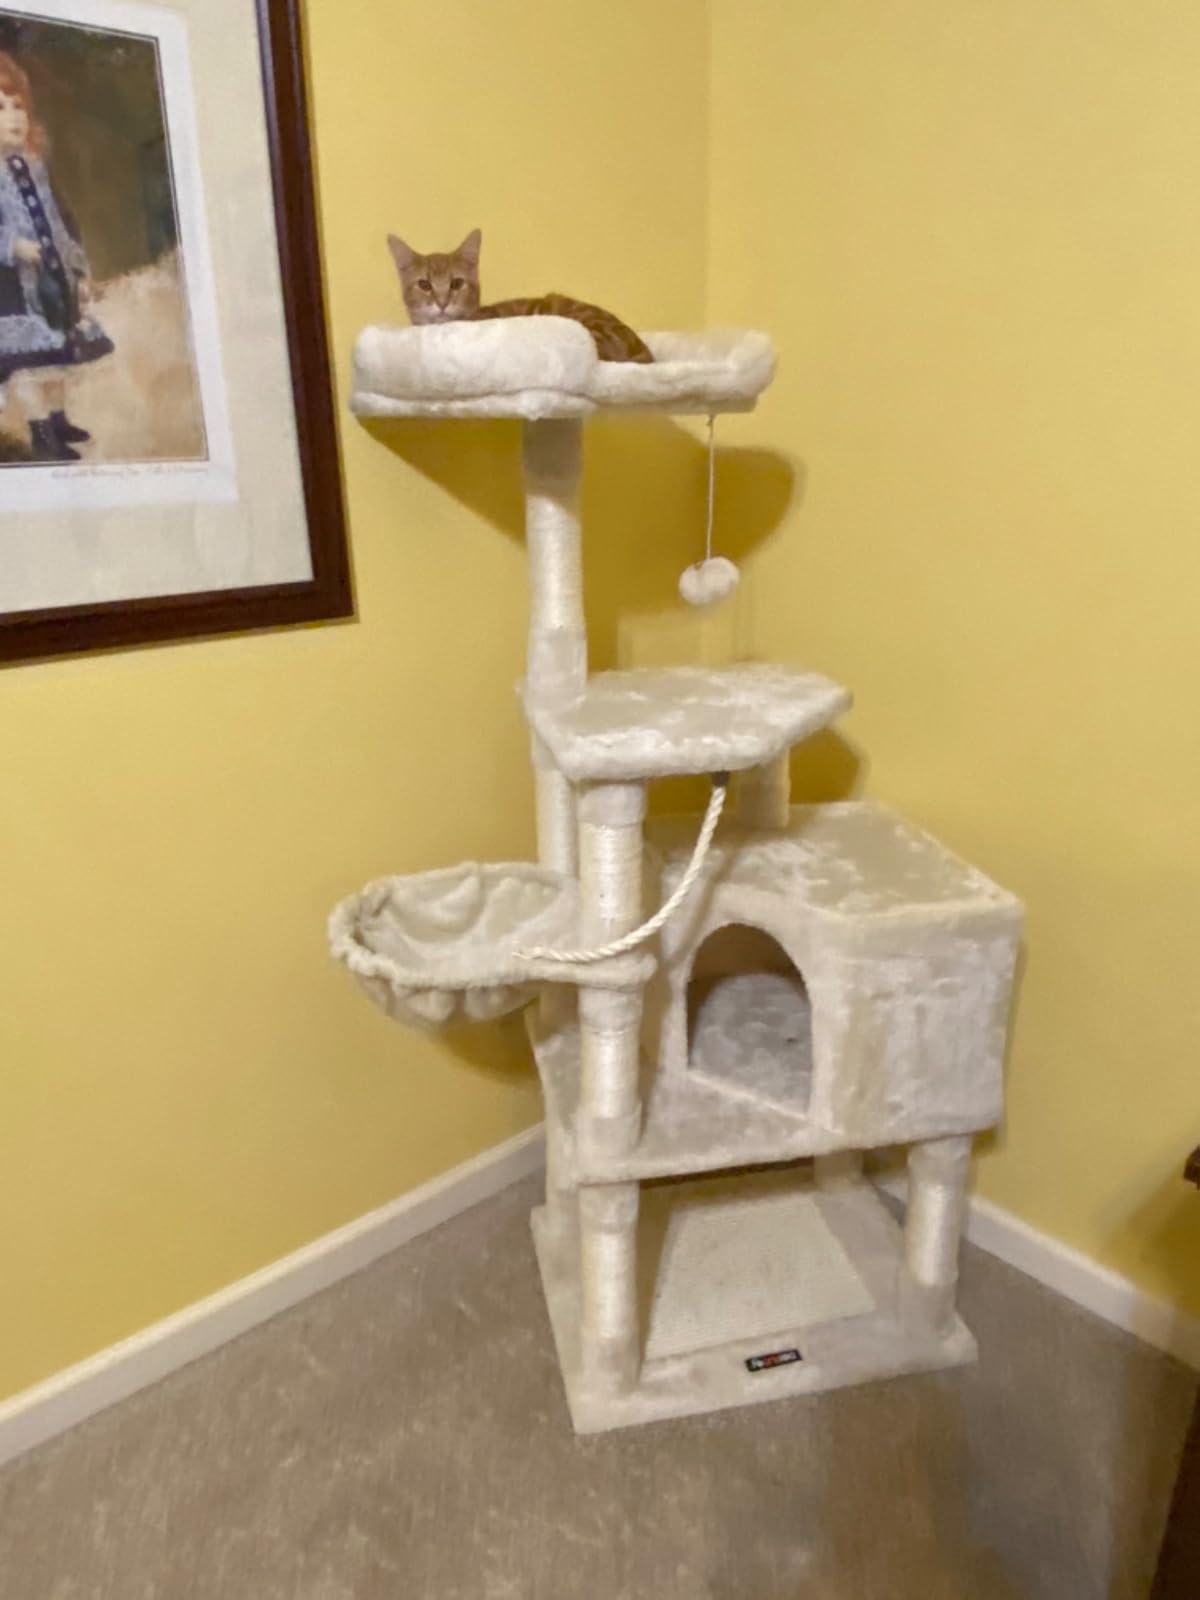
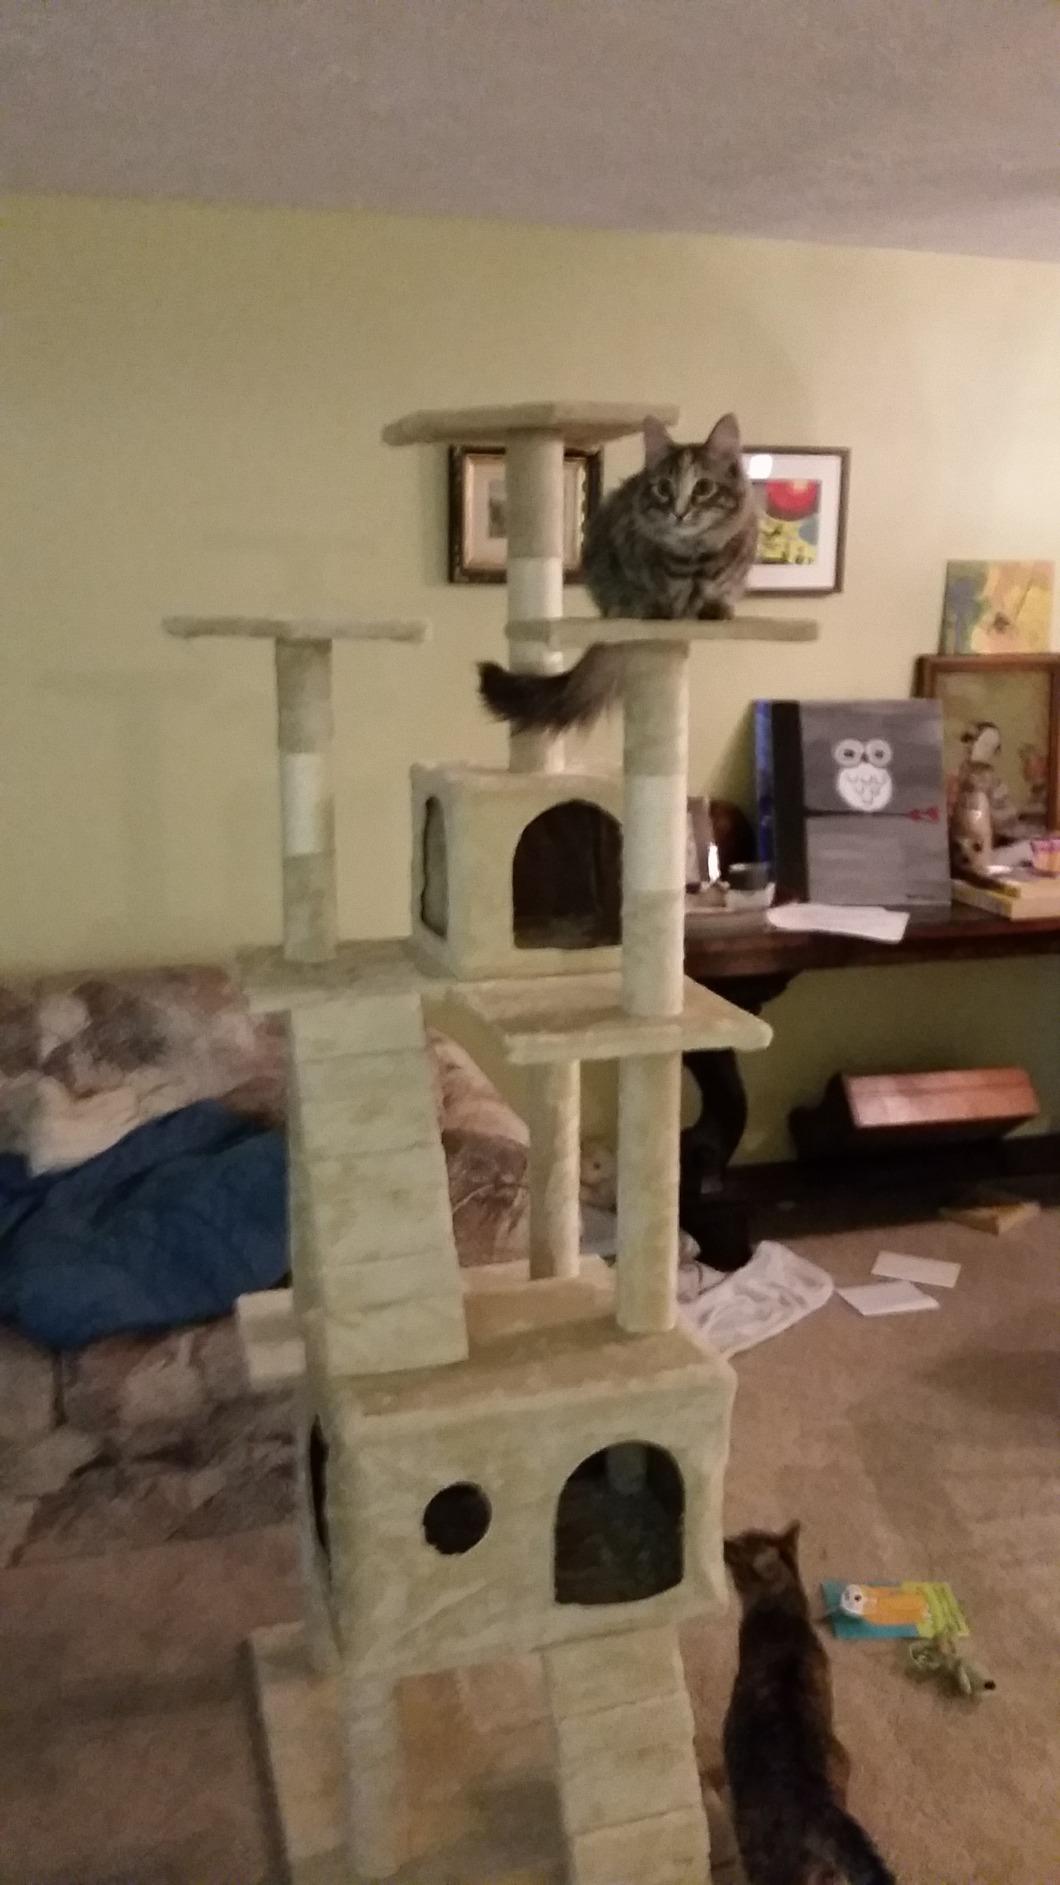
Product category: items_cat tree
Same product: no